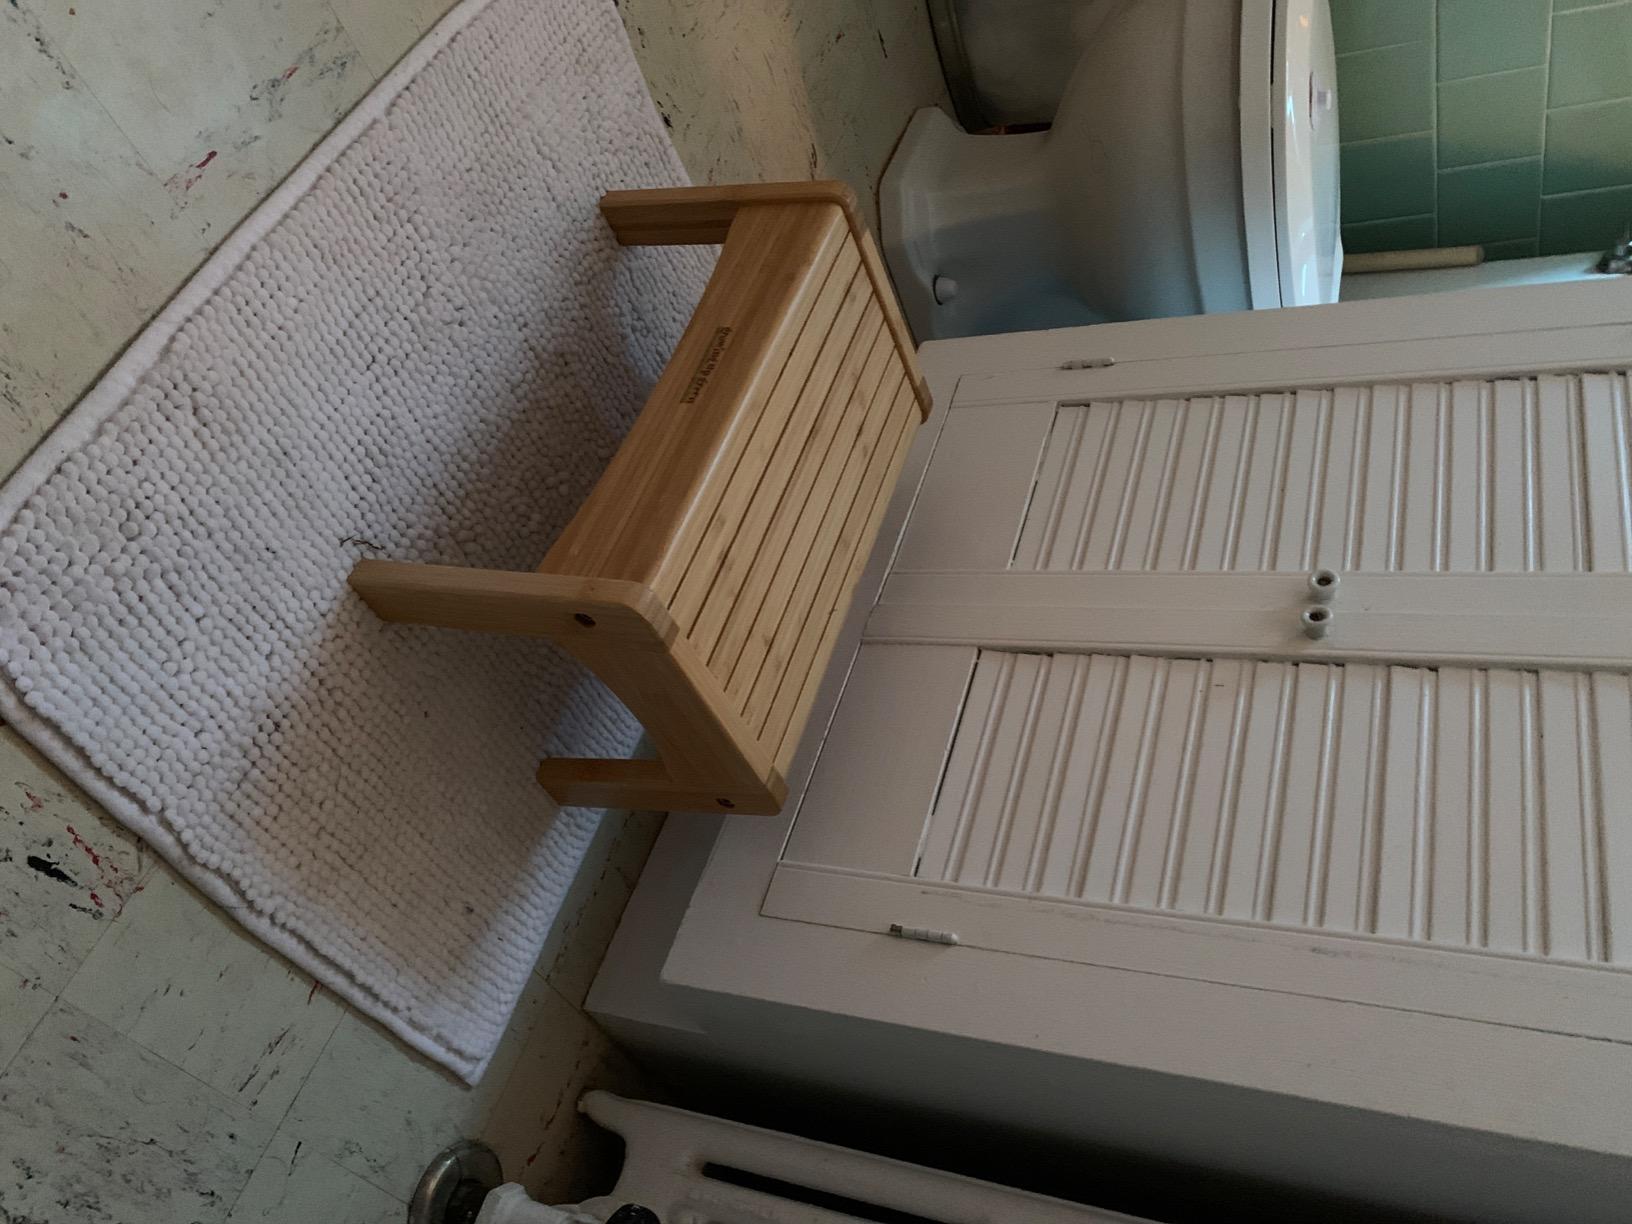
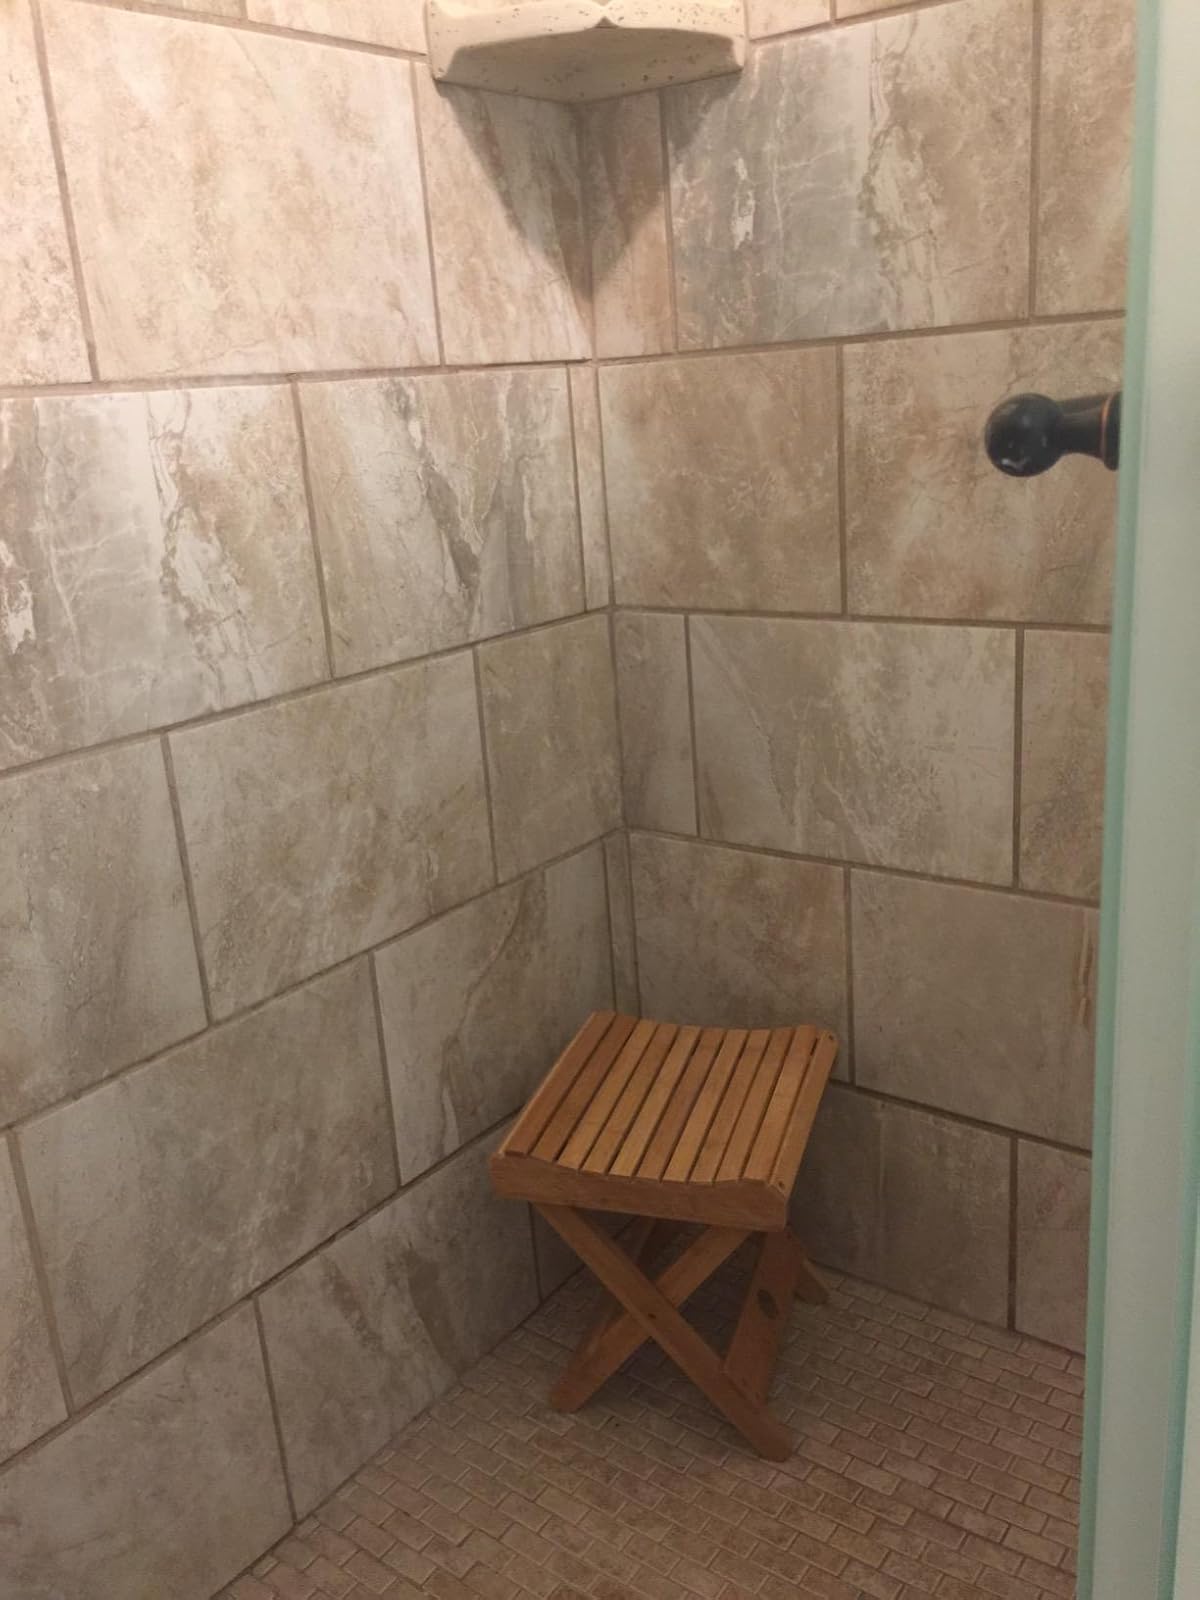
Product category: stool
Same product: no